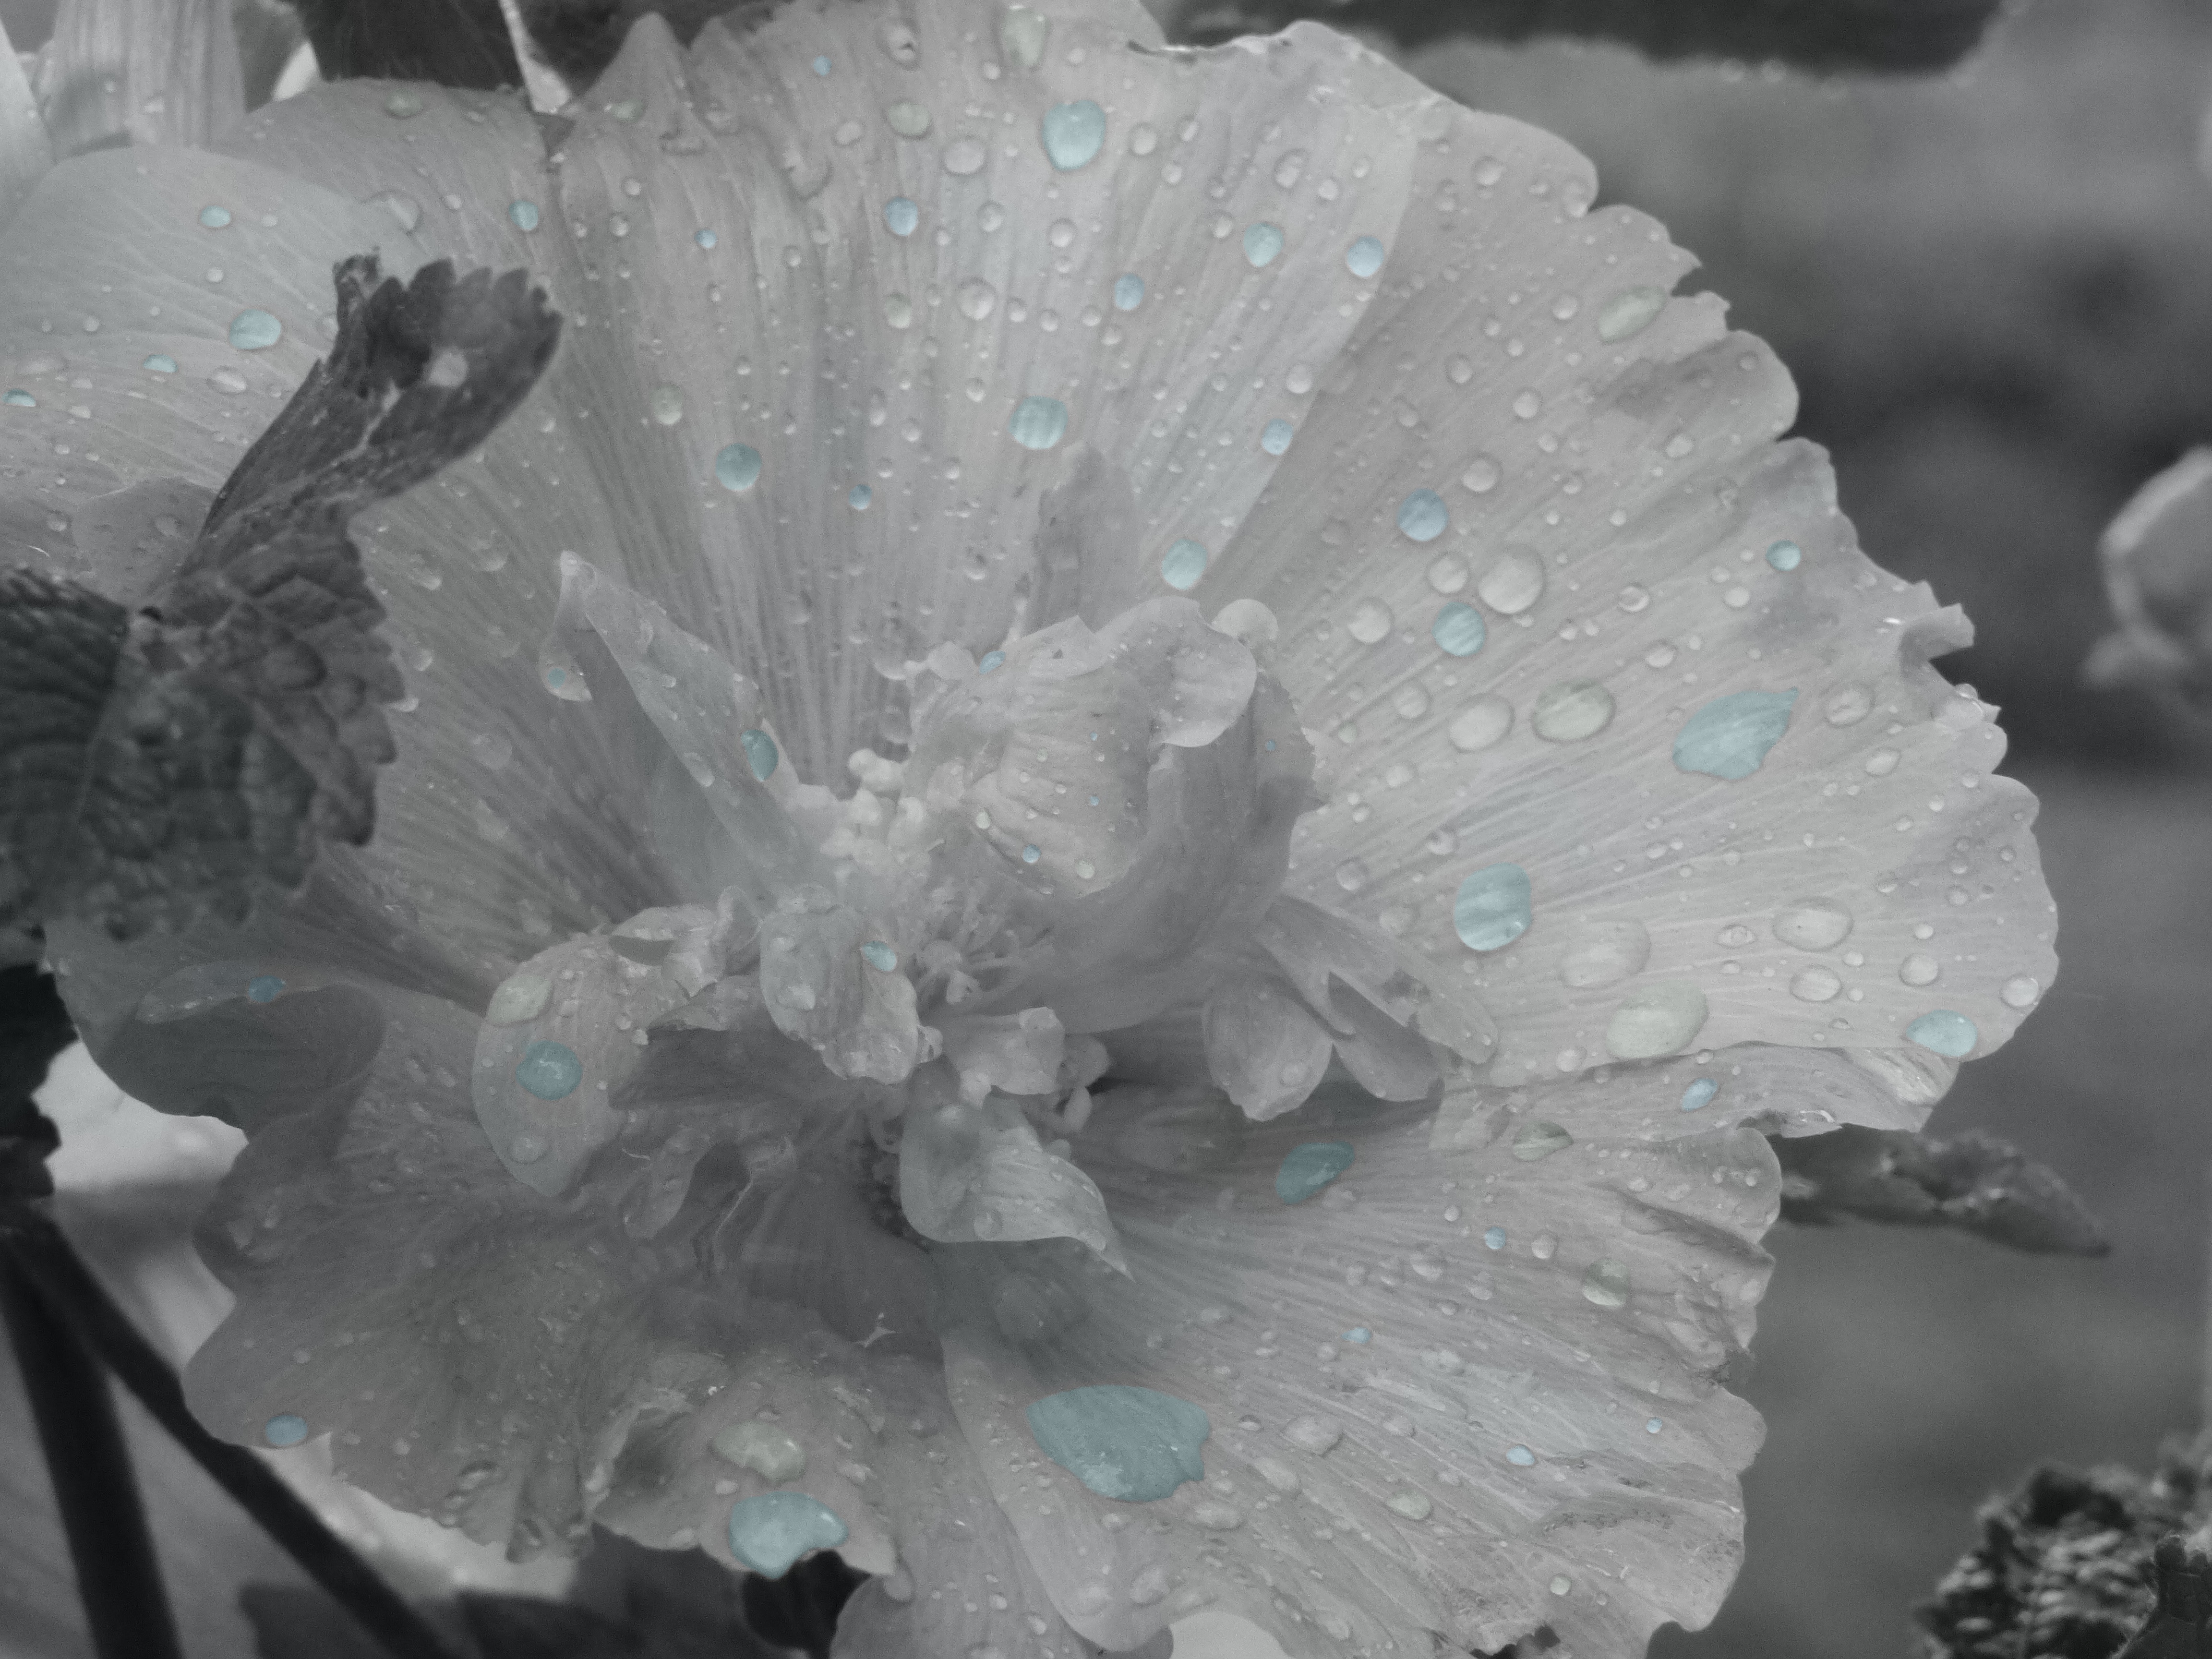
nature, blossom, leaf, flower, petal, bloom, frost, atmosphere, ice, rose, garden, dewdrop, freezing, rose bloom, macro photography